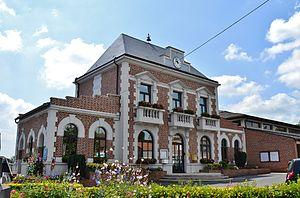
La Mairie
Cambrin est une commune française située dans le département du Pas-de-Calais en région Hauts-de-France.